Leonard Mann (actor)

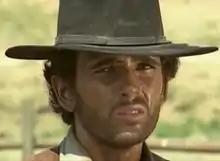
Mann in "The Forgotten Pistolero" (1969)

Leonardo Manzella (born March 1, 1947), best known as Leonard Mann, is an American social worker, writer, and former actor. He played numerous leading roles in Italian genre films between 1969 and 1989, especially in Spaghetti westerns and "poliziotteschi".